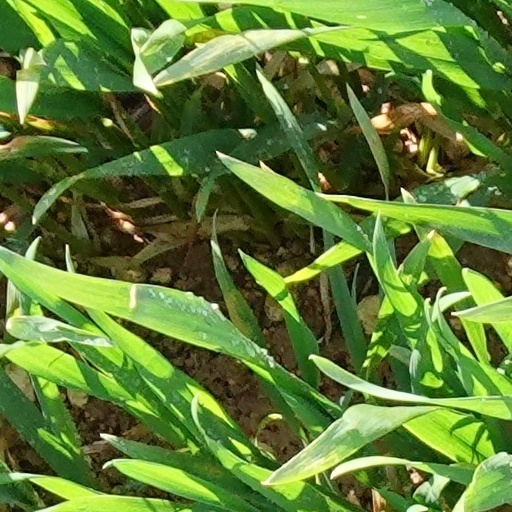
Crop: wheat